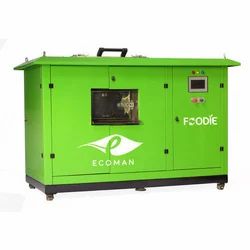
Label: F75_Organic_Waste_Compost_Machine